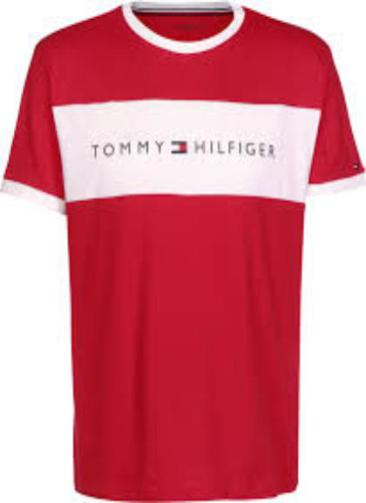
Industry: Clothes